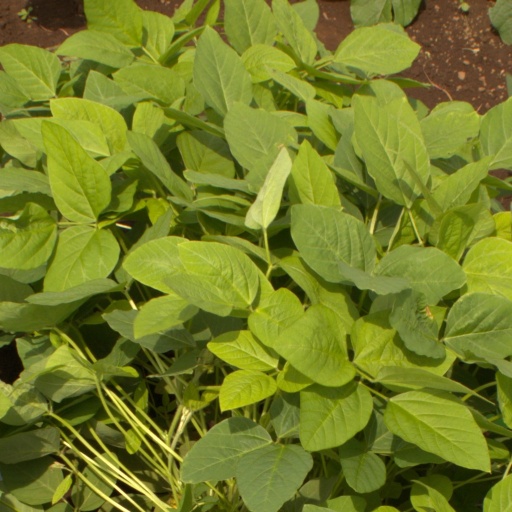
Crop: soybean